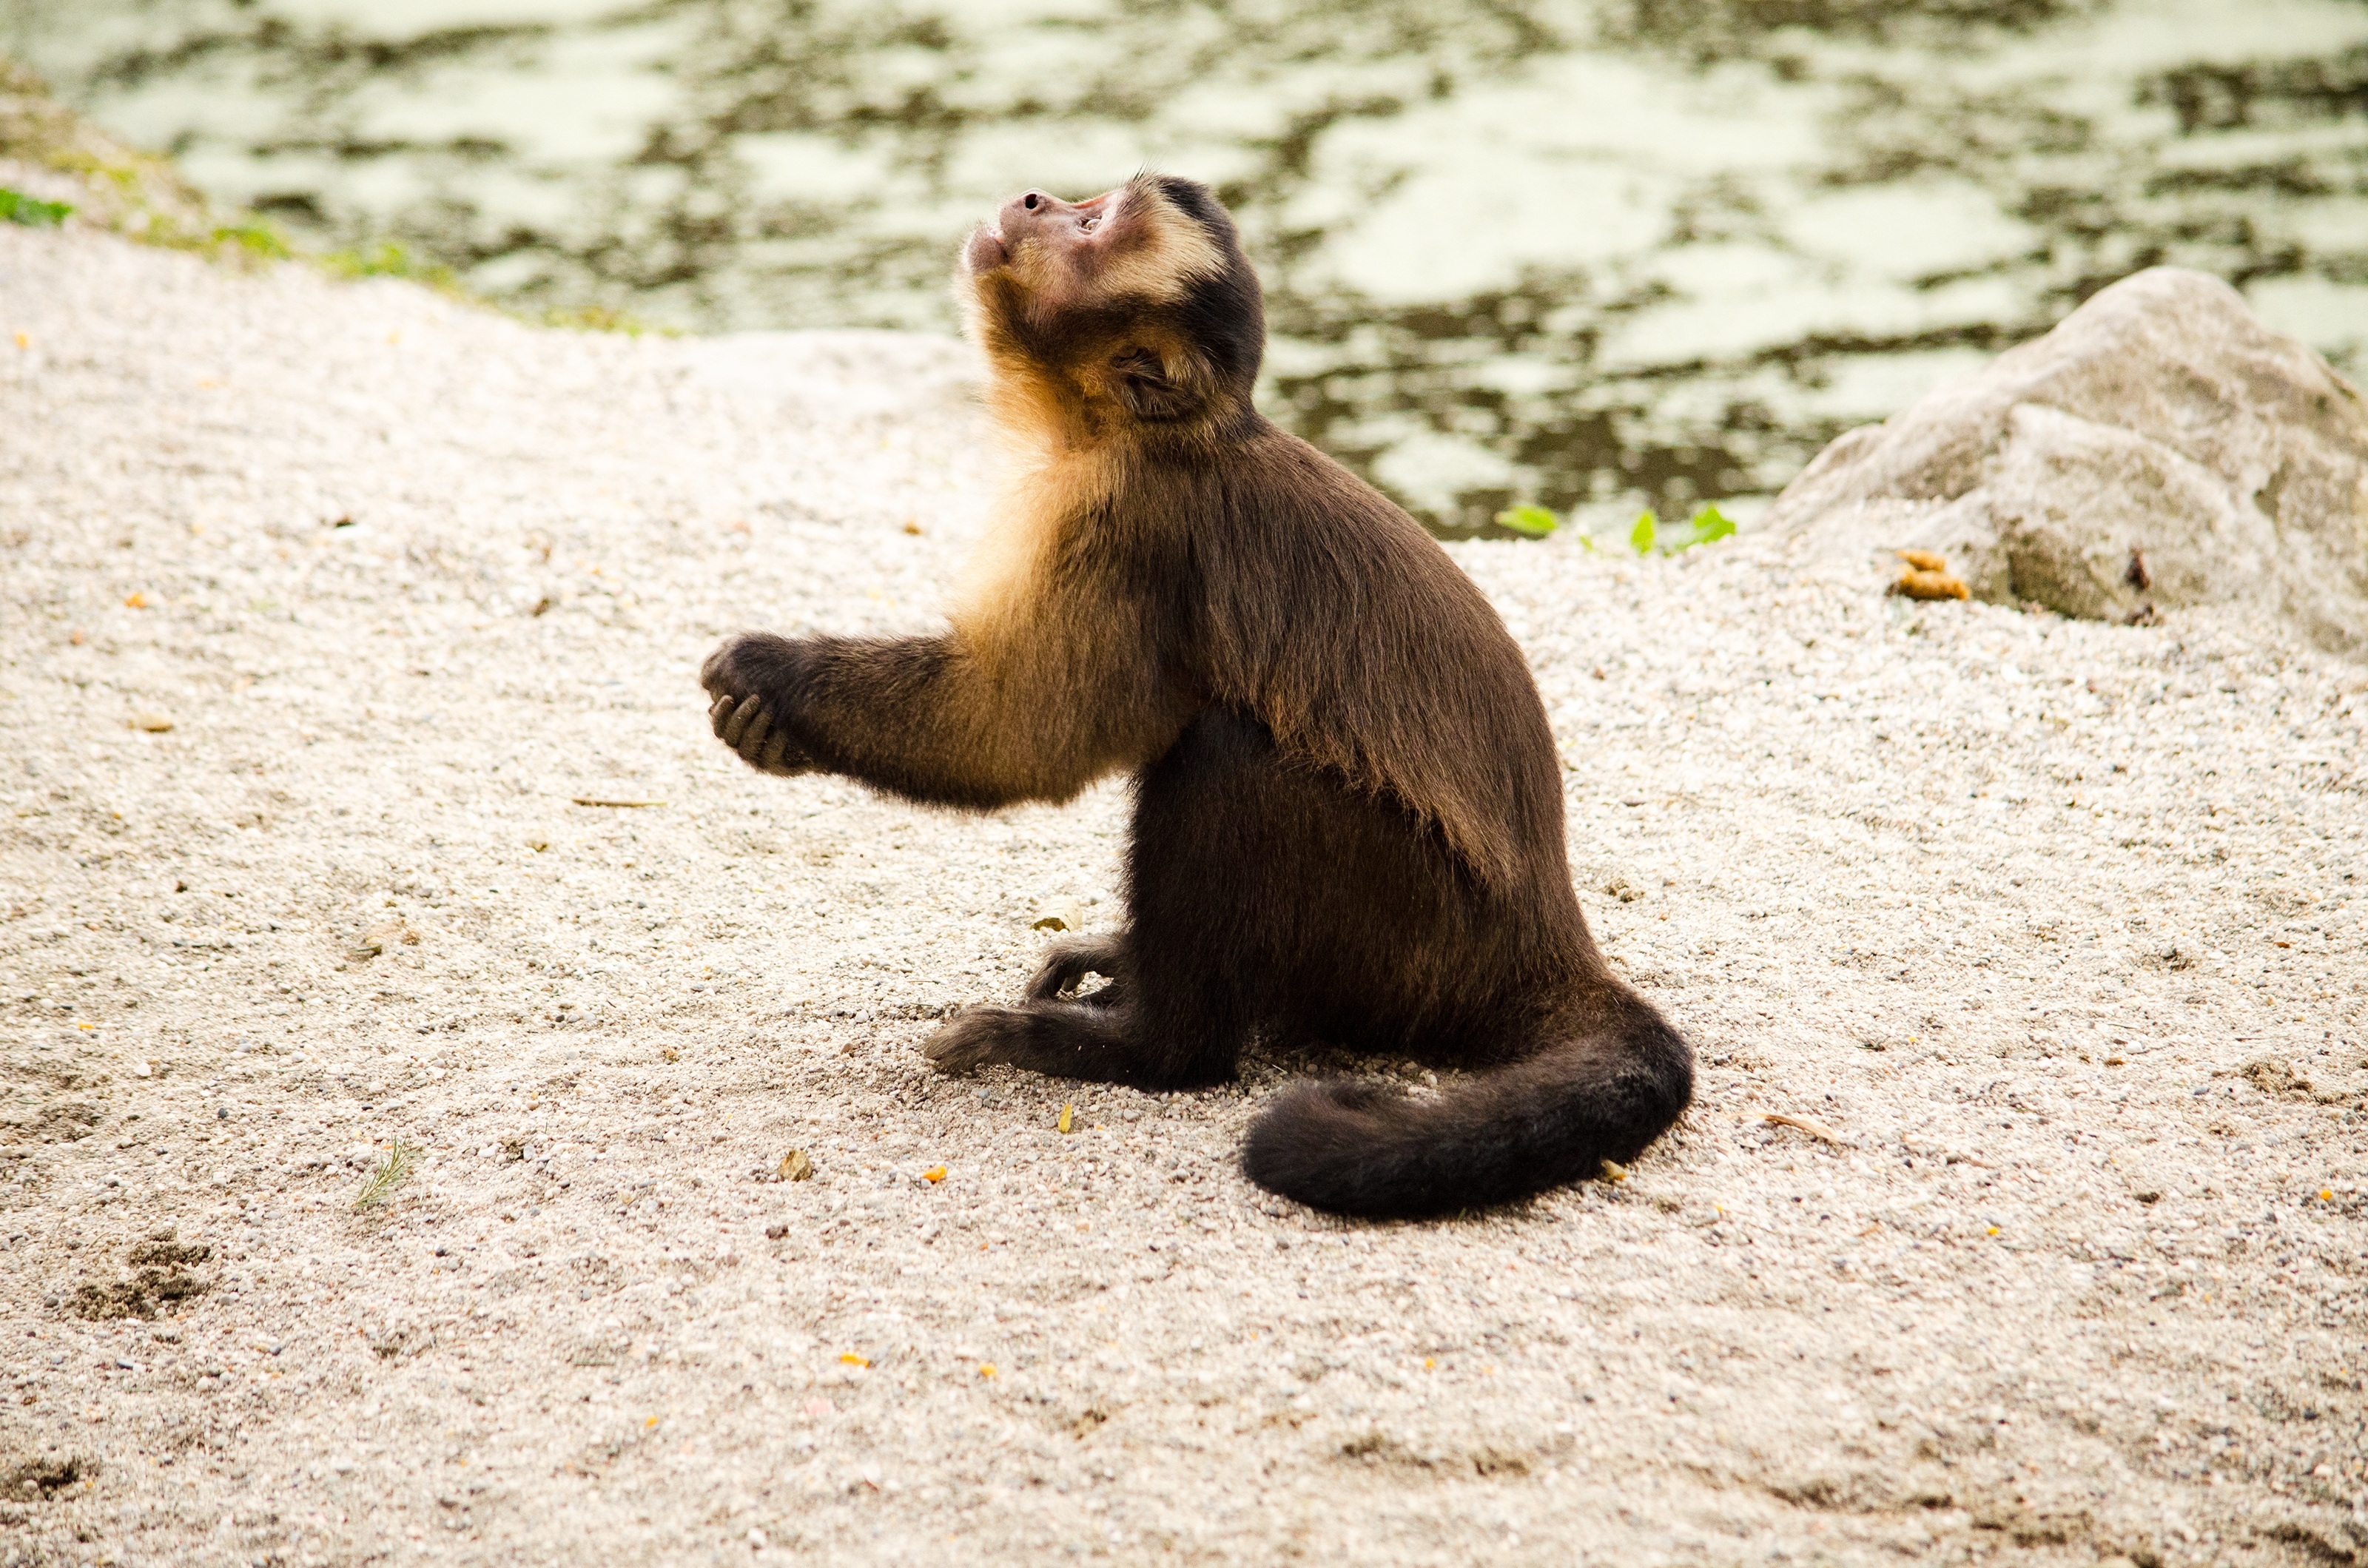
wildlife, zoo, mammal, monkey, fauna, pray, whiskers, vertebrate, funny, tiergarten, capuchin, capuchins, praying monkey